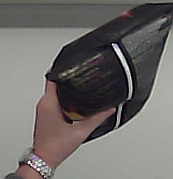
Product: lays_chill